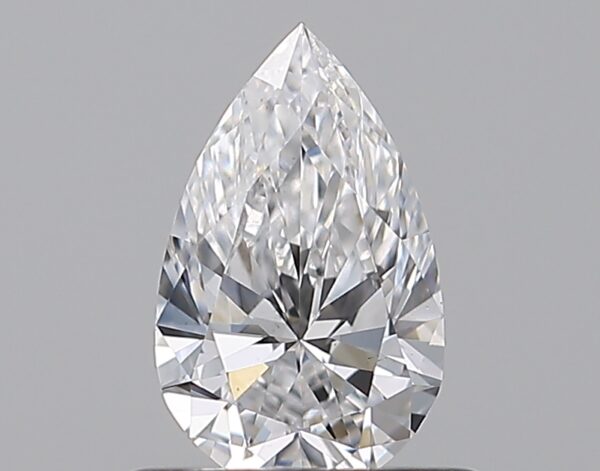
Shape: pear
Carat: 0.5
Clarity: VS1
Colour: D
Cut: EX
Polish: EX
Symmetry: VG
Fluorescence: N
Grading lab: GIA
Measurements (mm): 7.22 x 4.46 x 2.68